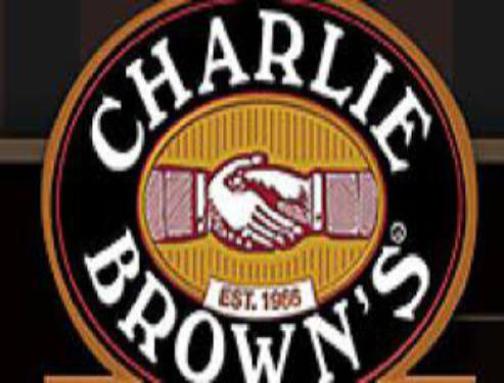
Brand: charlie brown's steakhouse
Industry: Food